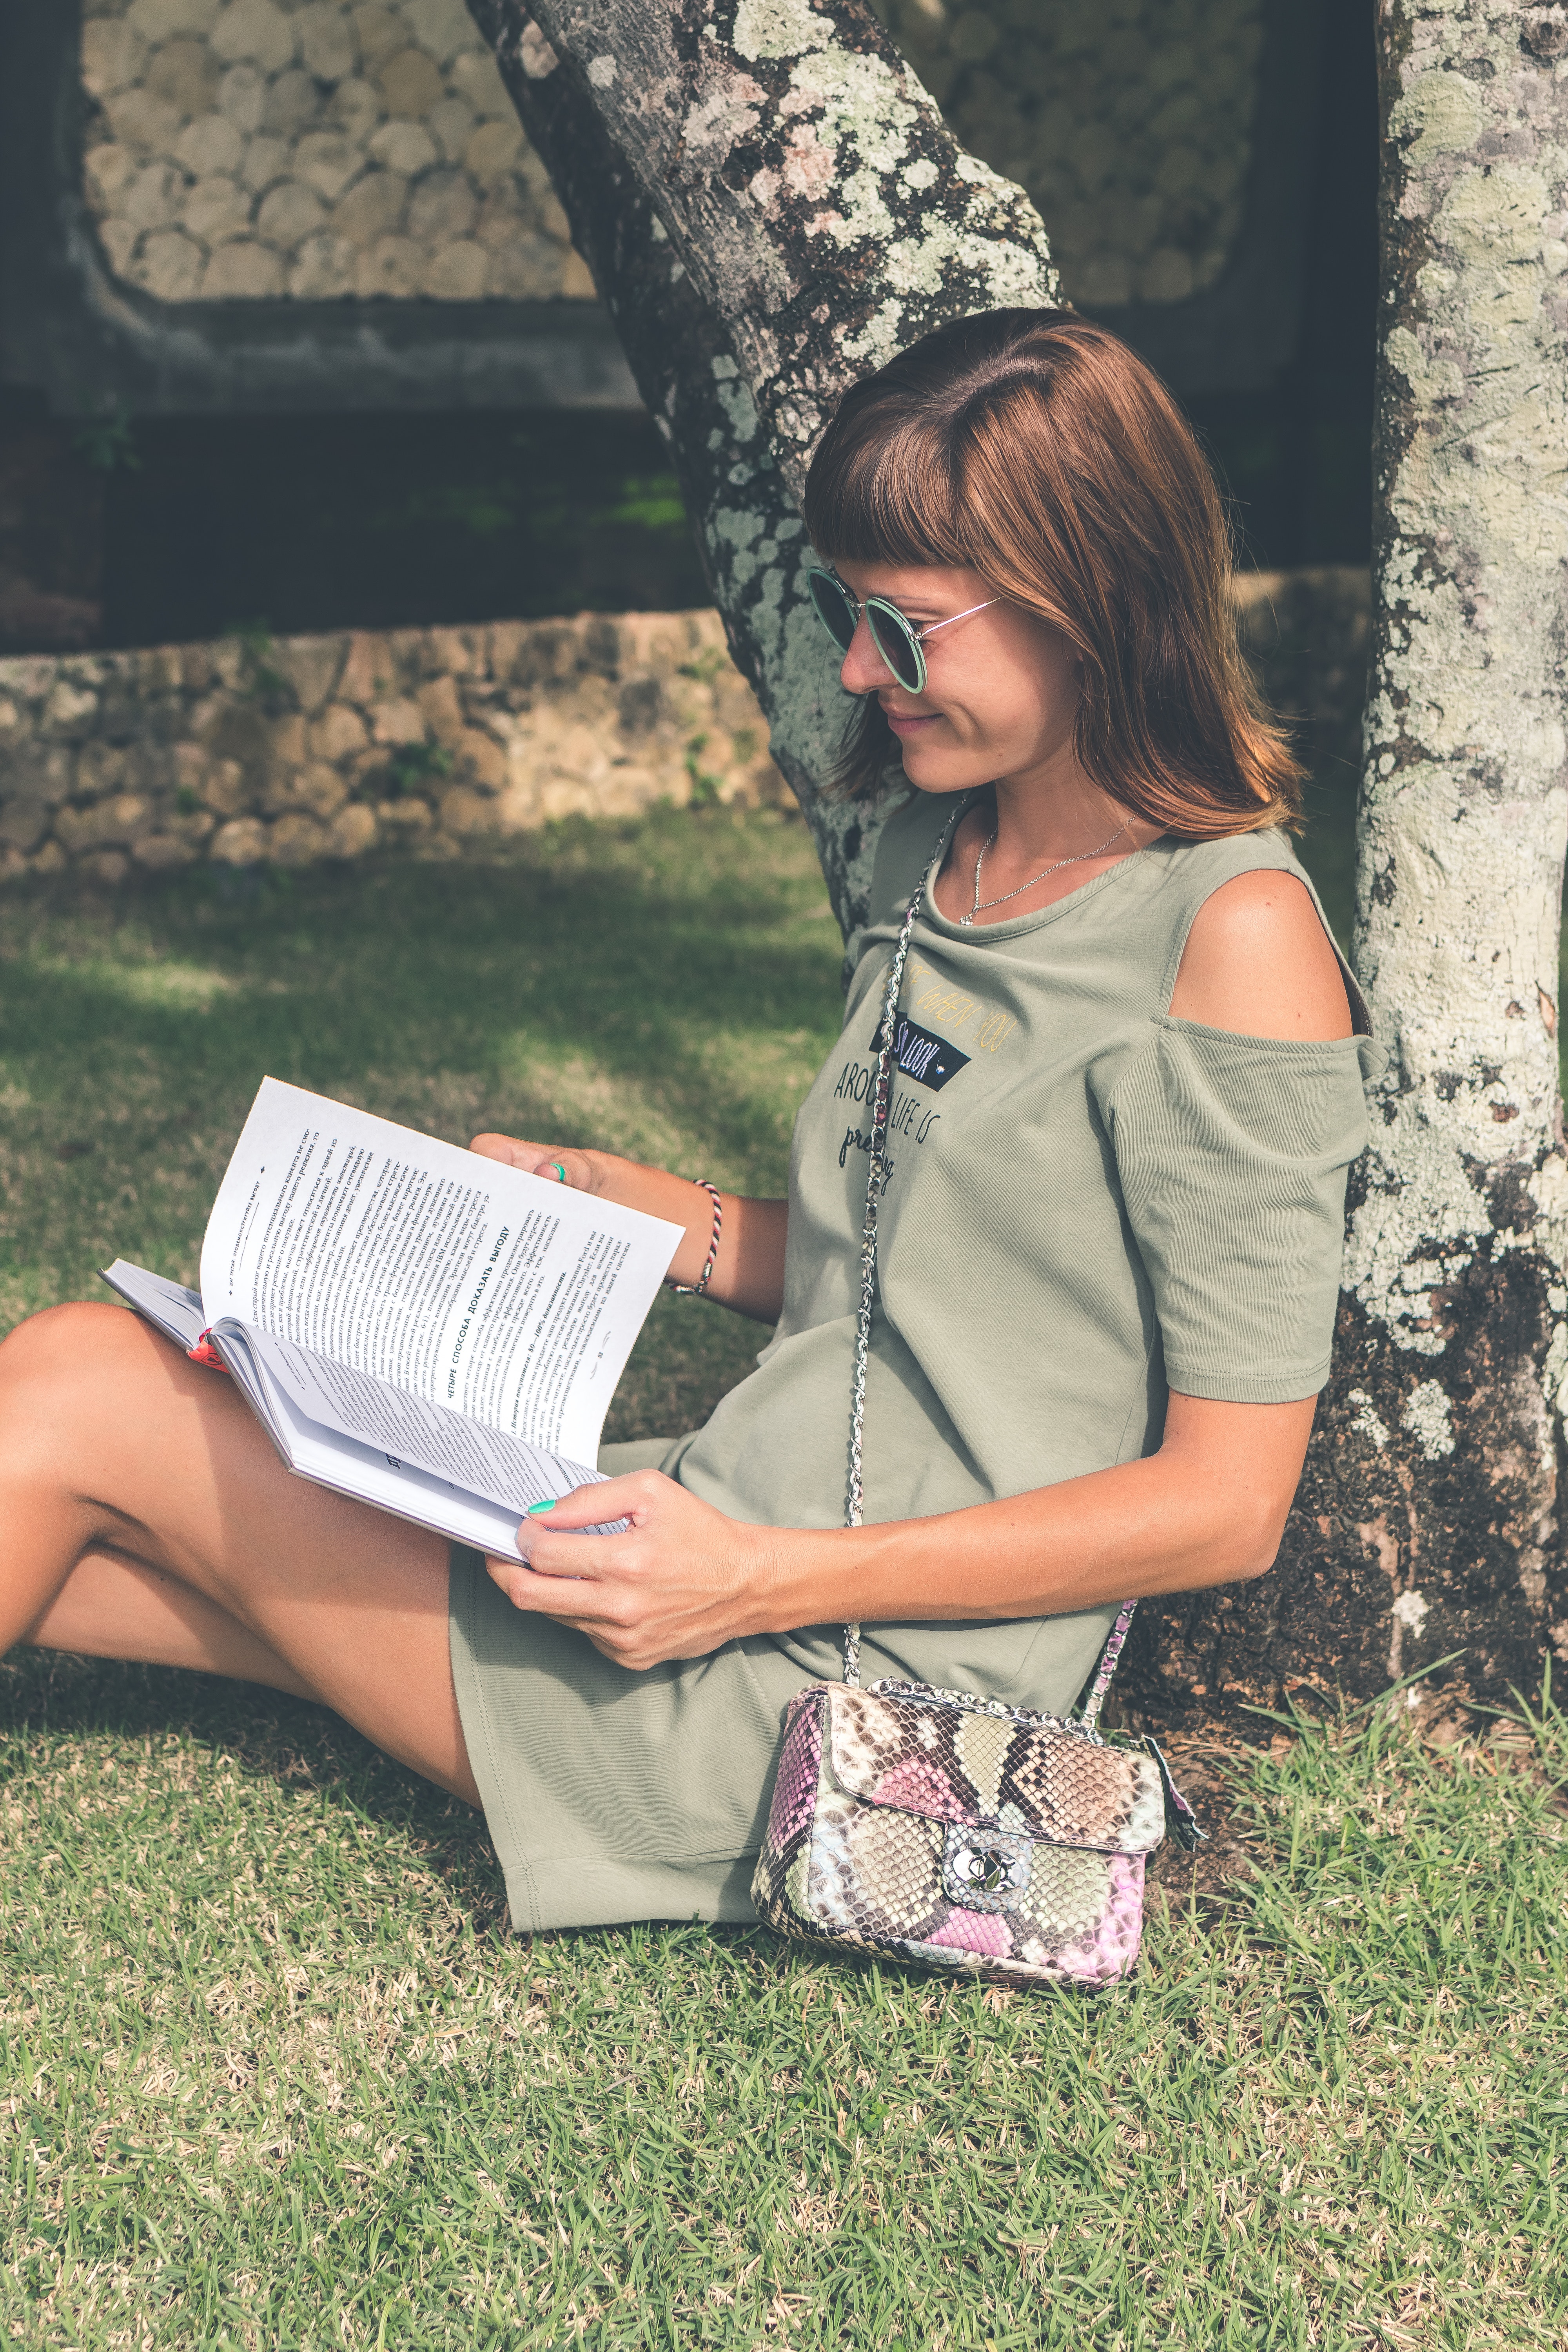
grass, beauty, sitting, summer, fashion, tree, reading, leg, shoulder, footwear, spring, photography, headgear, child, human leg, shoe, brown hair, long hair, plant, photo shoot, glasses, dress, shorts, fashion accessory, style, child model